Australian rules football in Asia

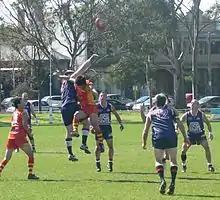
China's Red Demons take on the US at IC08

Australian rules football has been played in China since the 1990s, and is currently played by senior clubs in Guangzhou, Shanghai, Tianjin and Beijing, with the Beijing AFL metro league beginning in 2009. There are also clubs in the special economic development zones of Hong Kong and Macau that play against Chinese teams from Guangzhou and Guangdong in the South China Australian Football league (SCAFL), since 2011.